Tod's

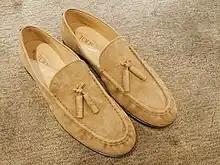
Tod's light suede loafers with tassels, 2021

Filippo Della Valle started the shoemaking business out of his family home in the late 1920s. Diego Della Valle, the elder son of Dorino, and a grandson of Filippo, expanded the workshop and turned it into a factory that started manufacturing shoes in the 1970s. As they grew in popularity during the 1980s, Diego brought in nascent marketing strategies, such as influencer marketing, to broaden their consumer base, starting with Yasmin Le Bon in 1998. Diego named the company J.P. Tod's in 1978. From 1996, he started converting the company's signature stores in the United States to J. P. Tod's boutiques. The brand later dropped the "J.P." in 1999 after the brand became inadvertently known as solely "J.P.'s" instead of the preferred Tod's. He selected the name from a Boston, Massachusetts phonebook in an effort to Americanize the Italian brand and court high-end consumers in New York.